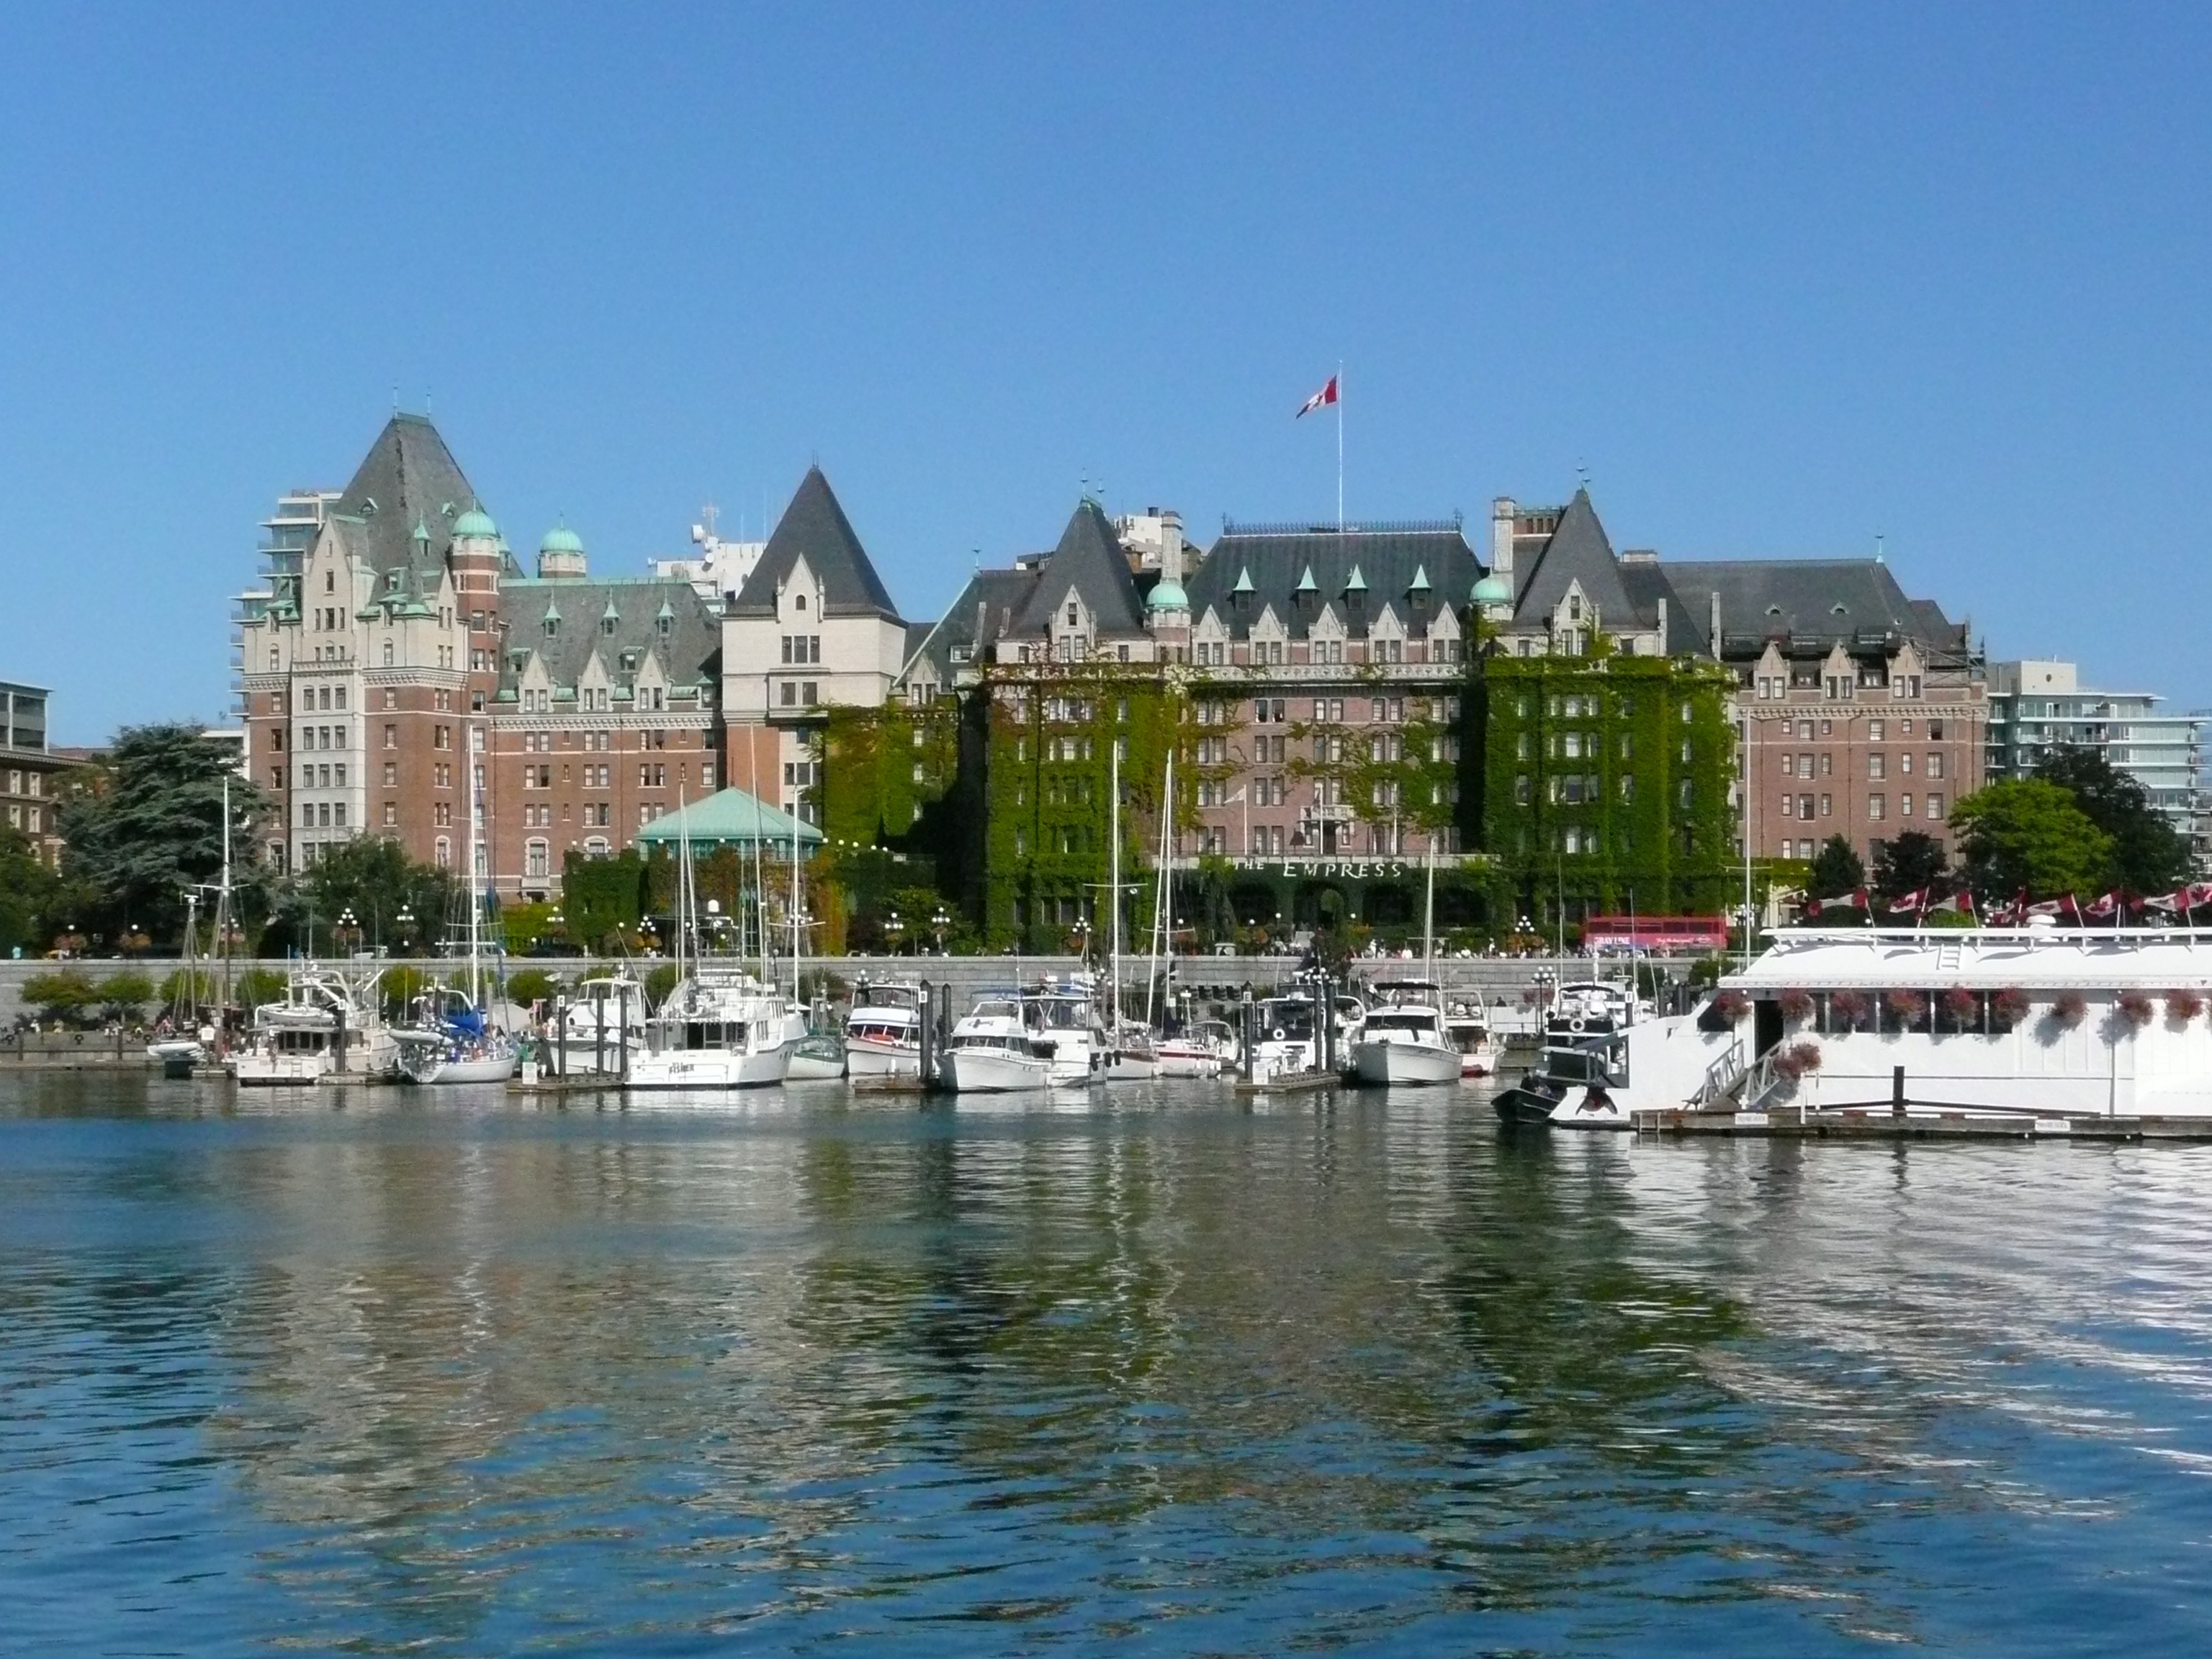
sea, water, dock, lake, town, palace, river, cityscape, harbor, marina, tourism, waterway, buildings, boats, victoria, pacific, tours, empress hotel, victoria city